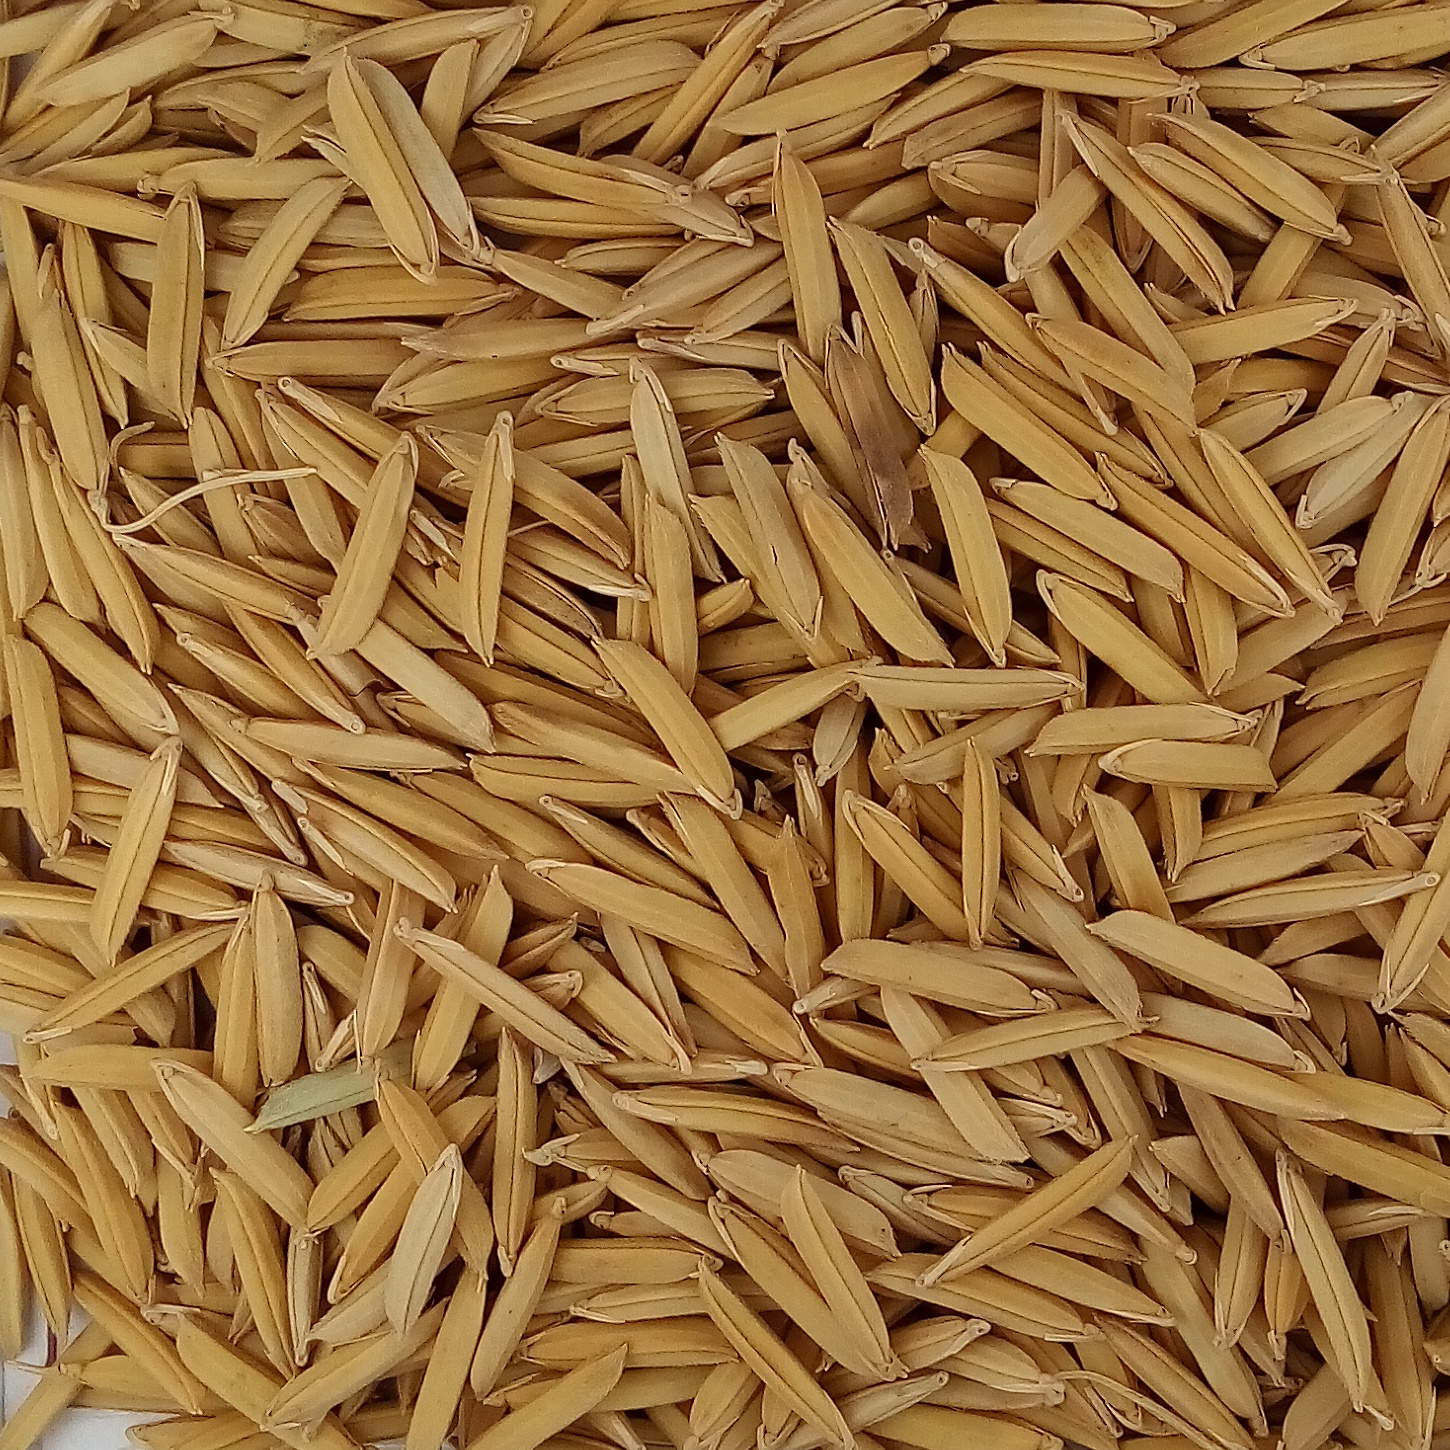
Rice seed variety: 1509